Can't Tell Me Nothing

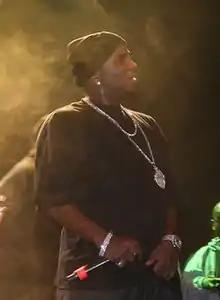
Two of the song's remixes feature Young Jeezy, and the staff of "Rap-Up" viewed his appearance on the official remix as appropriate.

The official remix of "Can't Tell Me Nothing", which features Young Jeezy, was released on July 25, 2007. Pimp C of American hip hop duo UGK had originally been slated to appear on the remix, though his verse was ultimately removed due to him dissing Young Jeezy in it. Speaking about the situation, Pimp C recalled promising not to "drop that shit, because Kanye told me that the song is a prayer," and a reworked version of the song's chorus was also recorded by him. Of the remix, Jay-Z said that it was used to help build up anticipation for "Graduation" and he also admitted that there is "a strategy involved" for putting "yourself in the best position." The remix includes a verse by Young Jeezy and new lines from Kanye West. Later in 2007, it was released on the A-side of the song's 12" vinyl, while also released as the B-side to "Good Life".